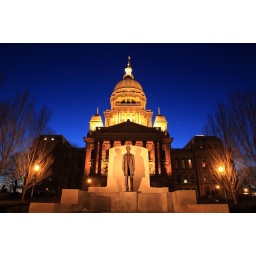
The Illinois State Capitol building in Springfield, IL during the magic hour. I love the deep blue sky.